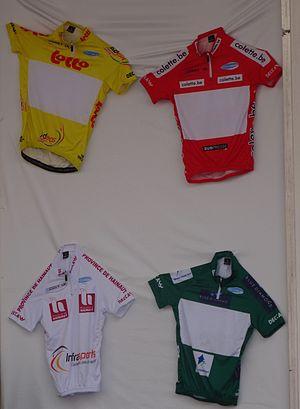
Reportage photographique réalisé le octobre à l'occasion de l'arrivée de la première étape de l'Eurométropole Tour 2014 à Bissegem (Courtrai), Belgique.